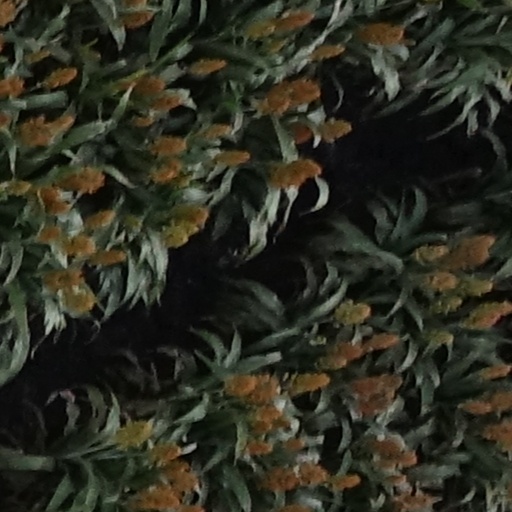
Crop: sorghum